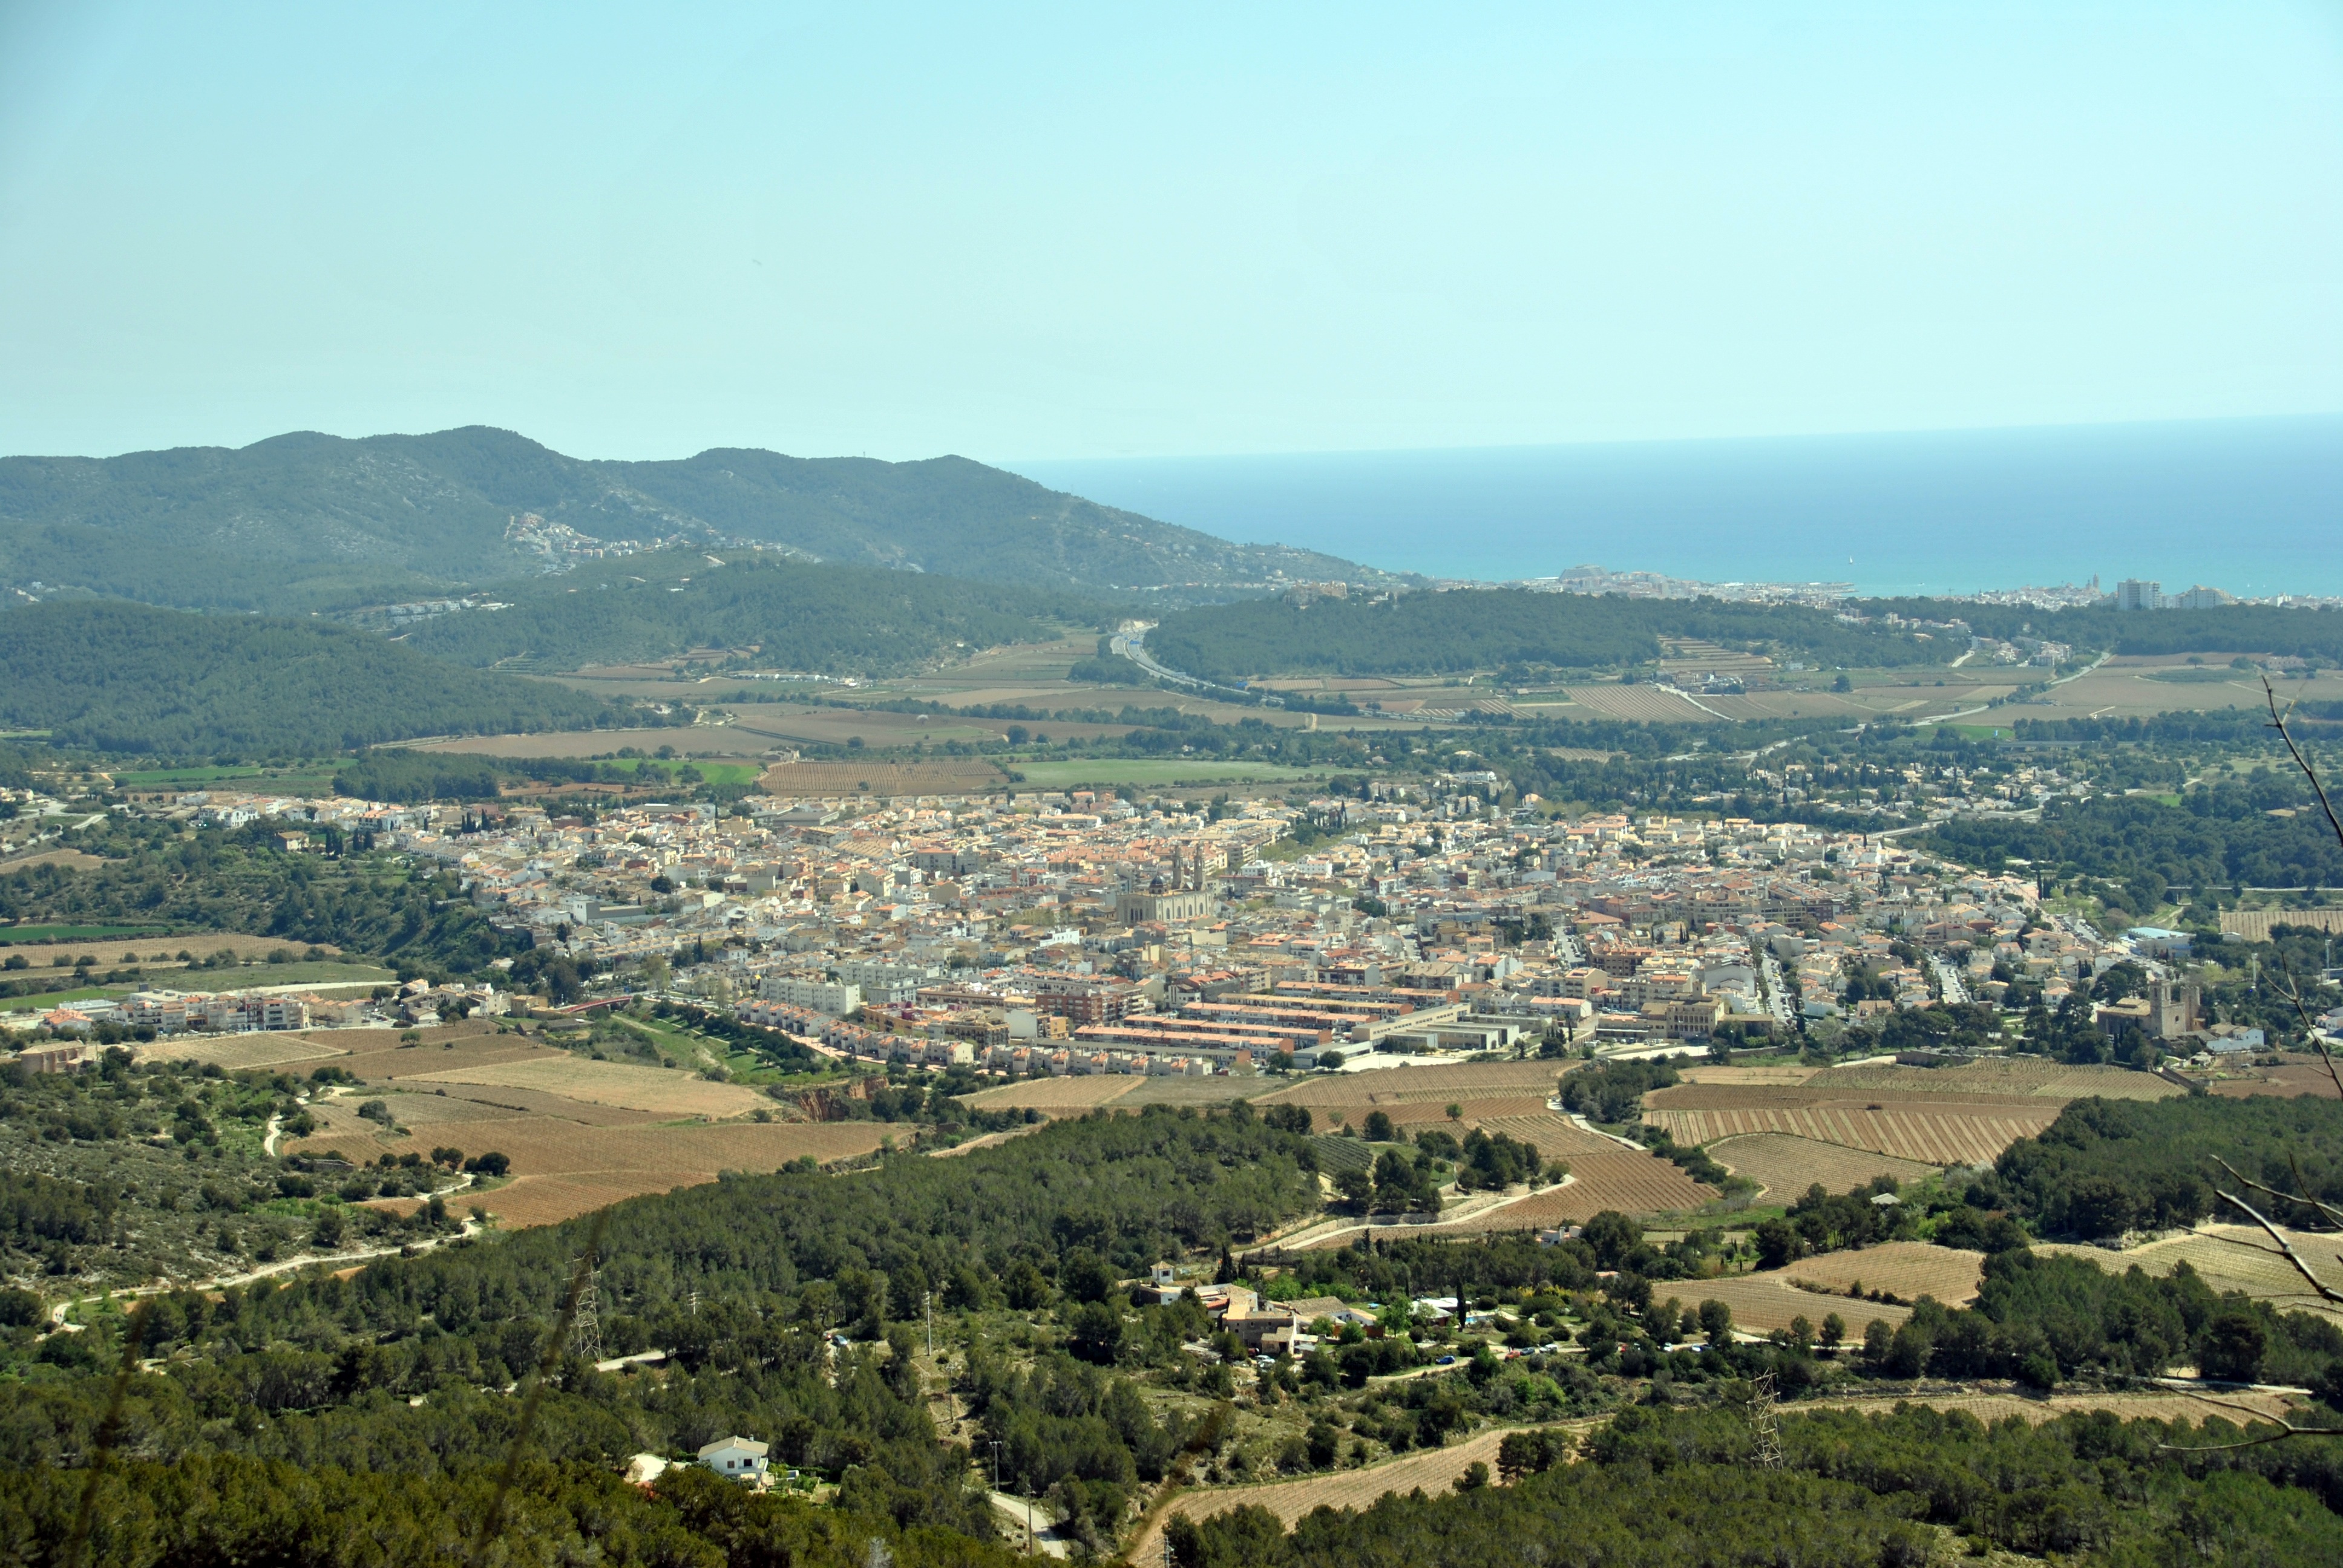
beach, landscape, horizon, mountain, people, field, photography, hill, town, view, urban, valley, cityscape, panorama, village, panoramic, aerial view, plain, district, houses, plateau, cities, rural area, bird's eye view, aerial photography, residential area, geographical feature, human settlement, atmosphere of earth, mountainous landforms